Mard o mard

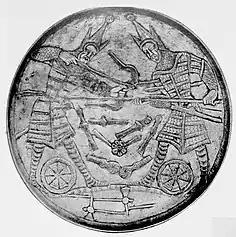
The Sogdian "Kulagysh plate", depicting a heroic single combat scene leading to the death of both sides

Mard ō mard (Middle Persian; literally "man to man") was an ancient Iranian tradition of single combat, the Sasanian Empire being most known for using it. During a battle, the Sasanian troops would use taunts and war cries to provoke the enemy into a single duel with a Sasanian champion. The tradition meant much to the Sasanians—in 421, during Bahram V's war against the Romans in 421–422, Ardazanes, a member of the "Immortals", was in a single duel killed by the Roman "comes" Areobindus, which contributed to Bahram V's acceptance of the defeat in the war and making peace with the Romans.